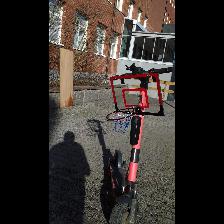
Label: NonHuman